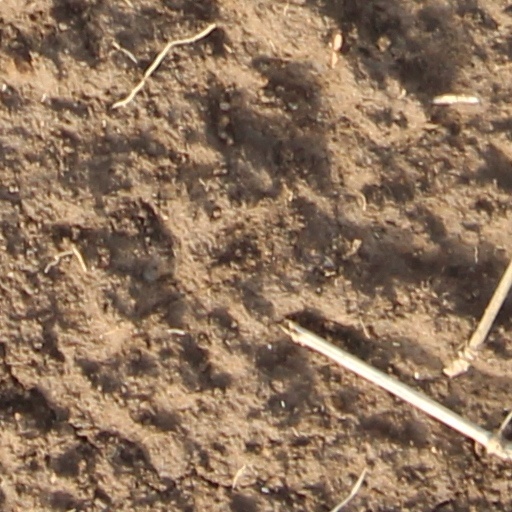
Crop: wheat